Usingen station

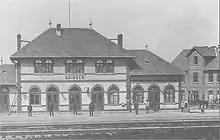
Entrance building in about 1900

The entrance building of Usingen station is now heritage-listed under Hessian law. The renovated station houses a branch of a bakery and a ticket office. The station's address is "Bahnhofstraße 32".